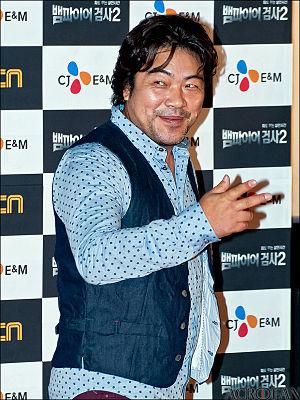
Lee Won-jong, né le 1ᵉʳ janvier 1969 à Buyeo, est un acteur sud-coréen.
Vampire Prosecutor, est une série télévisée sud-coréenne en 23 épisodes diffusée du 2 octobre 2011 au 18 novembre 2012 sur la chaîne OCN en Corée du Sud.